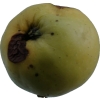
Label: Apple 13